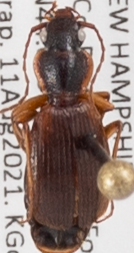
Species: Cymindis cribricollis
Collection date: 2021-08-11
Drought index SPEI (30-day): -0.064
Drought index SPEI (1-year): -1.01
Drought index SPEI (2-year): -0.492